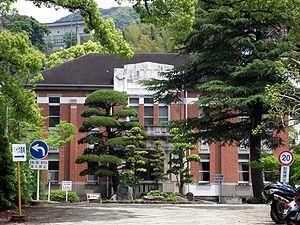
L'Université de Nagasaki est une université nationale japonaise, située à Nagasaki, dans la préfecture de Nagasaki. Elle dispose de 4 campus: Bunkyo, Katafuchi, et 2 à Sakamoto.